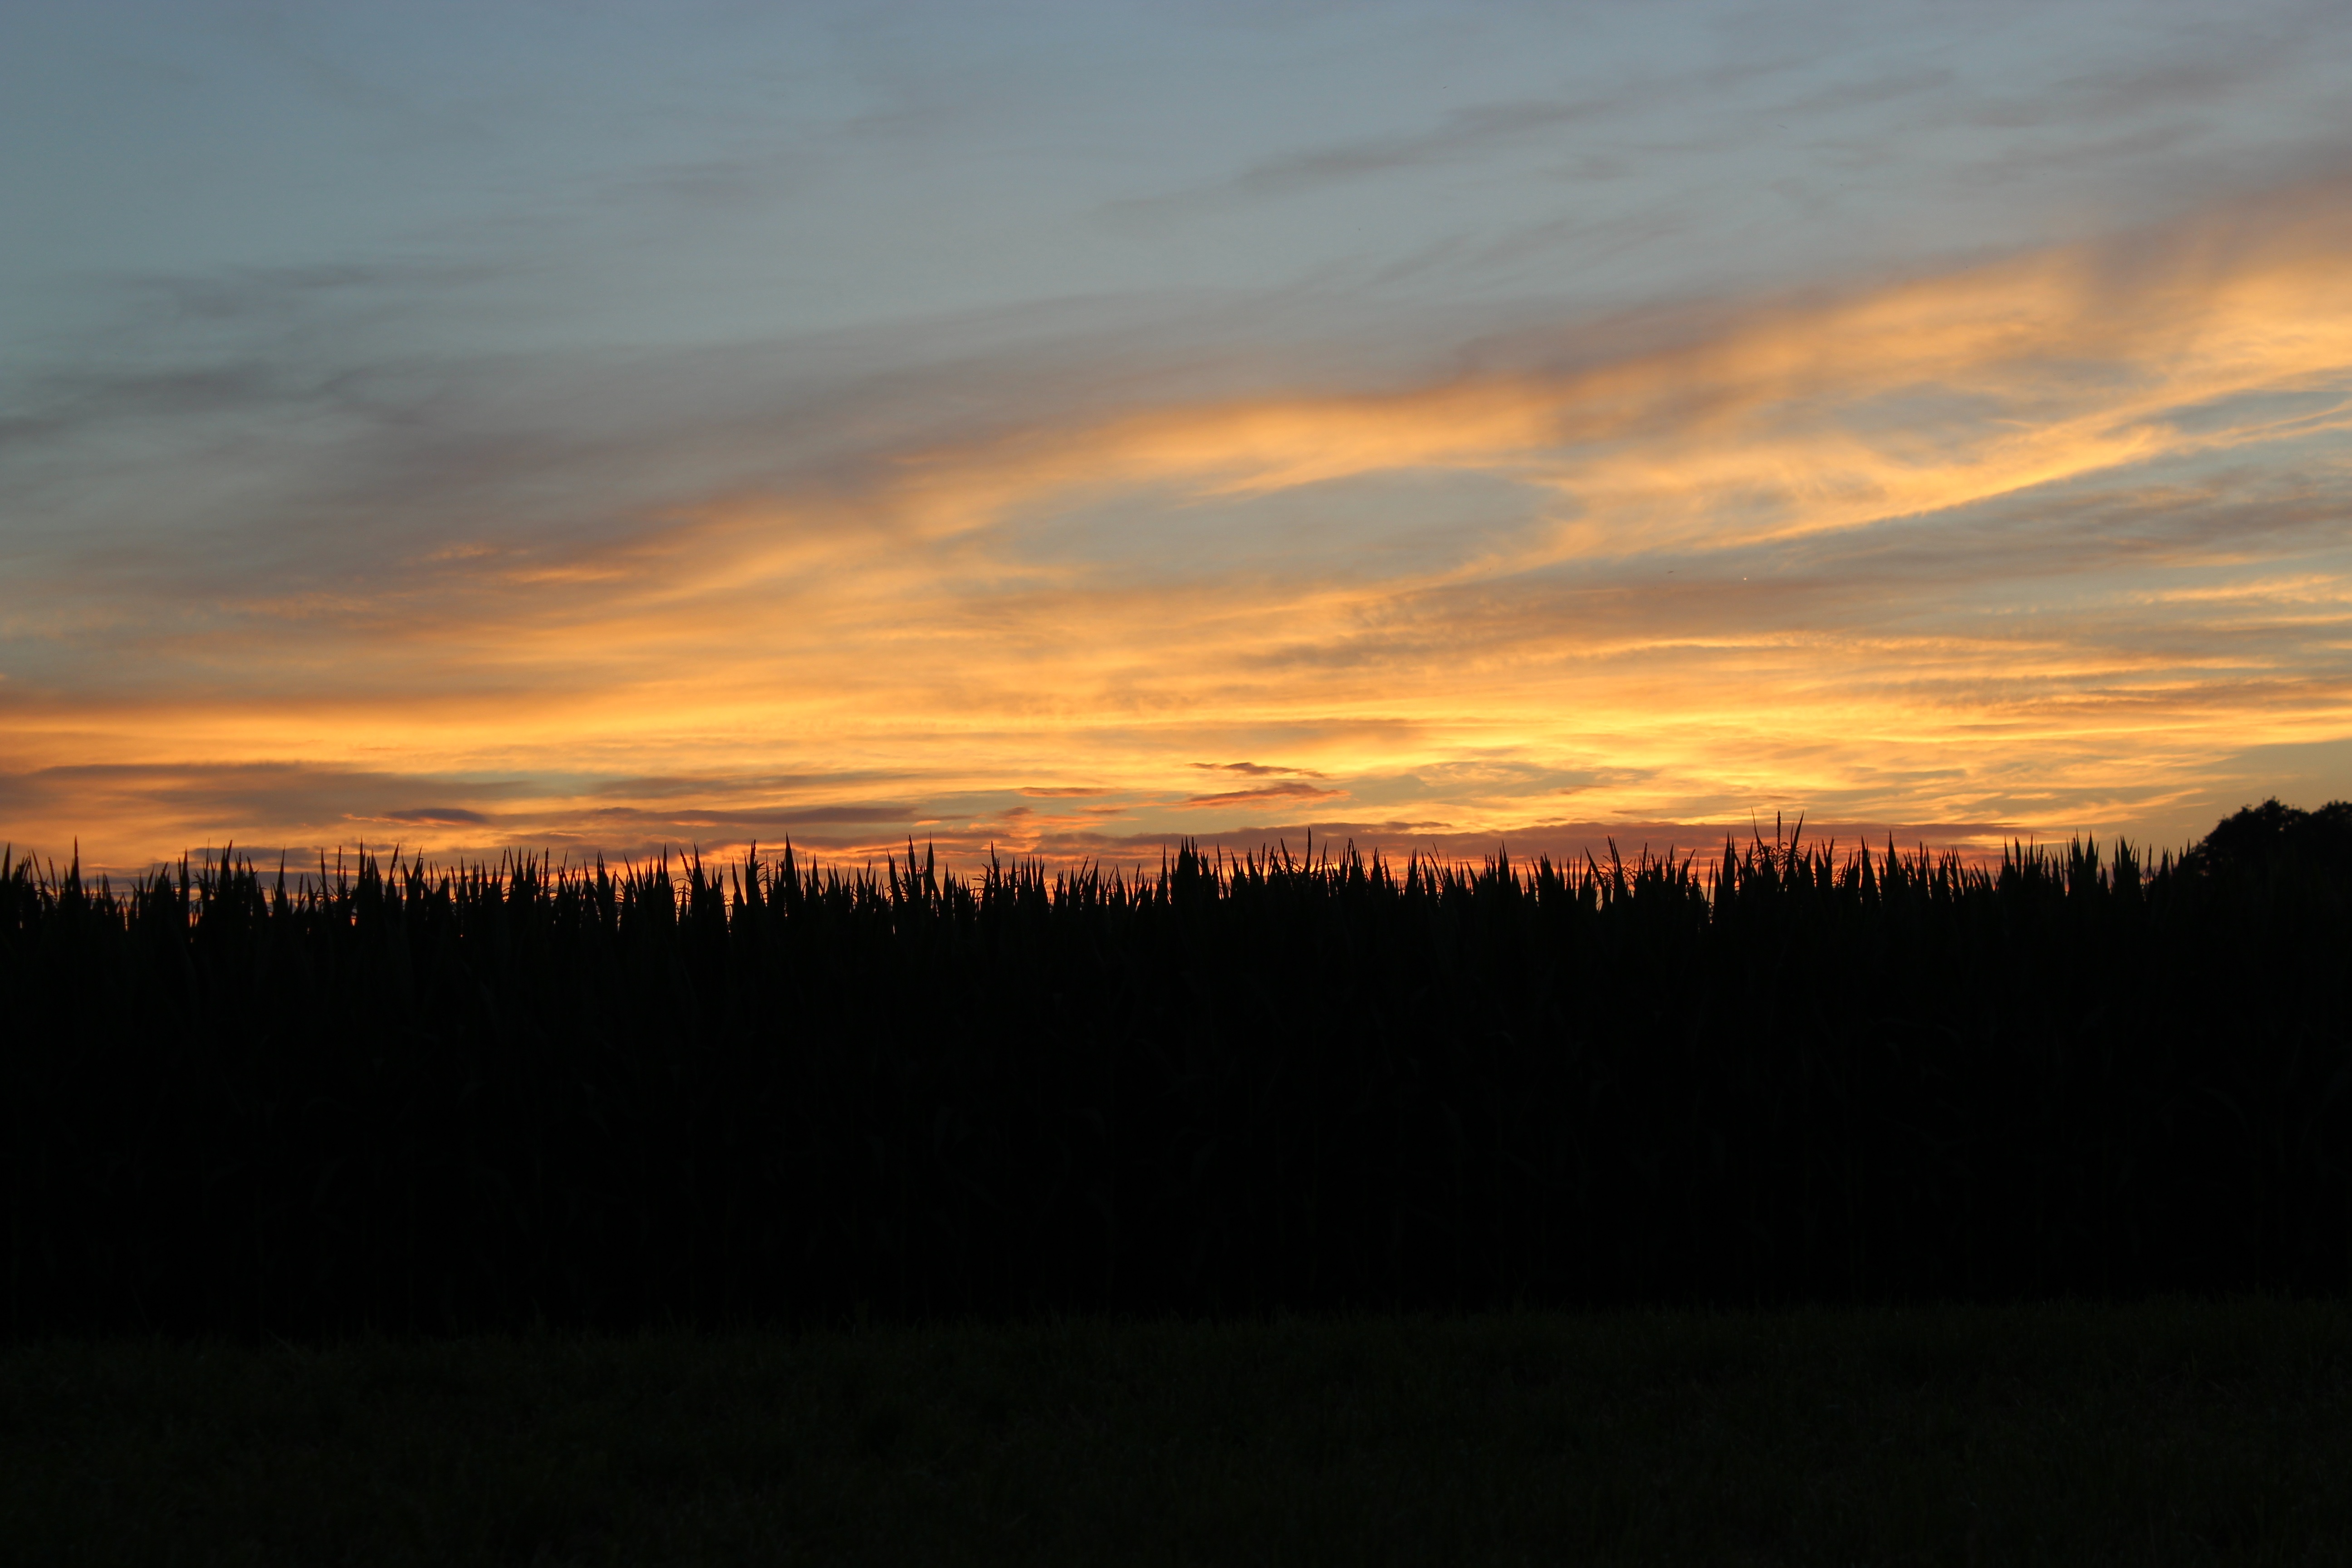
horizon, mountain, cloud, sky, sunrise, sunset, field, prairie, morning, hill, dawn, dusk, evening, plain, abendstimmung, afterglow, atmospheric phenomenon, red sky at morning